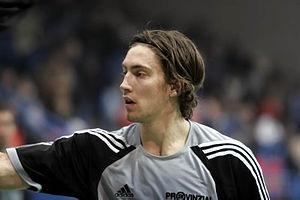
Marcus Ahlm, né le 7 juillet 1978 à Norra Åsum, est un ancien joueur suédois de handball évoluant au poste de pivot. Il a remporté de très nombreux trophée avec le club allemand du THW Kiel où il a évolué pendant 10 saisons dont 4 saisons en tant que capitaine.